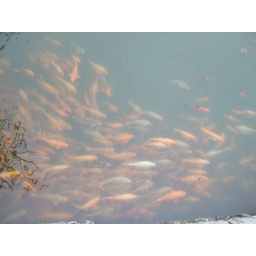
Koi swimming among the murky pools within the walls of the Forbidden City.